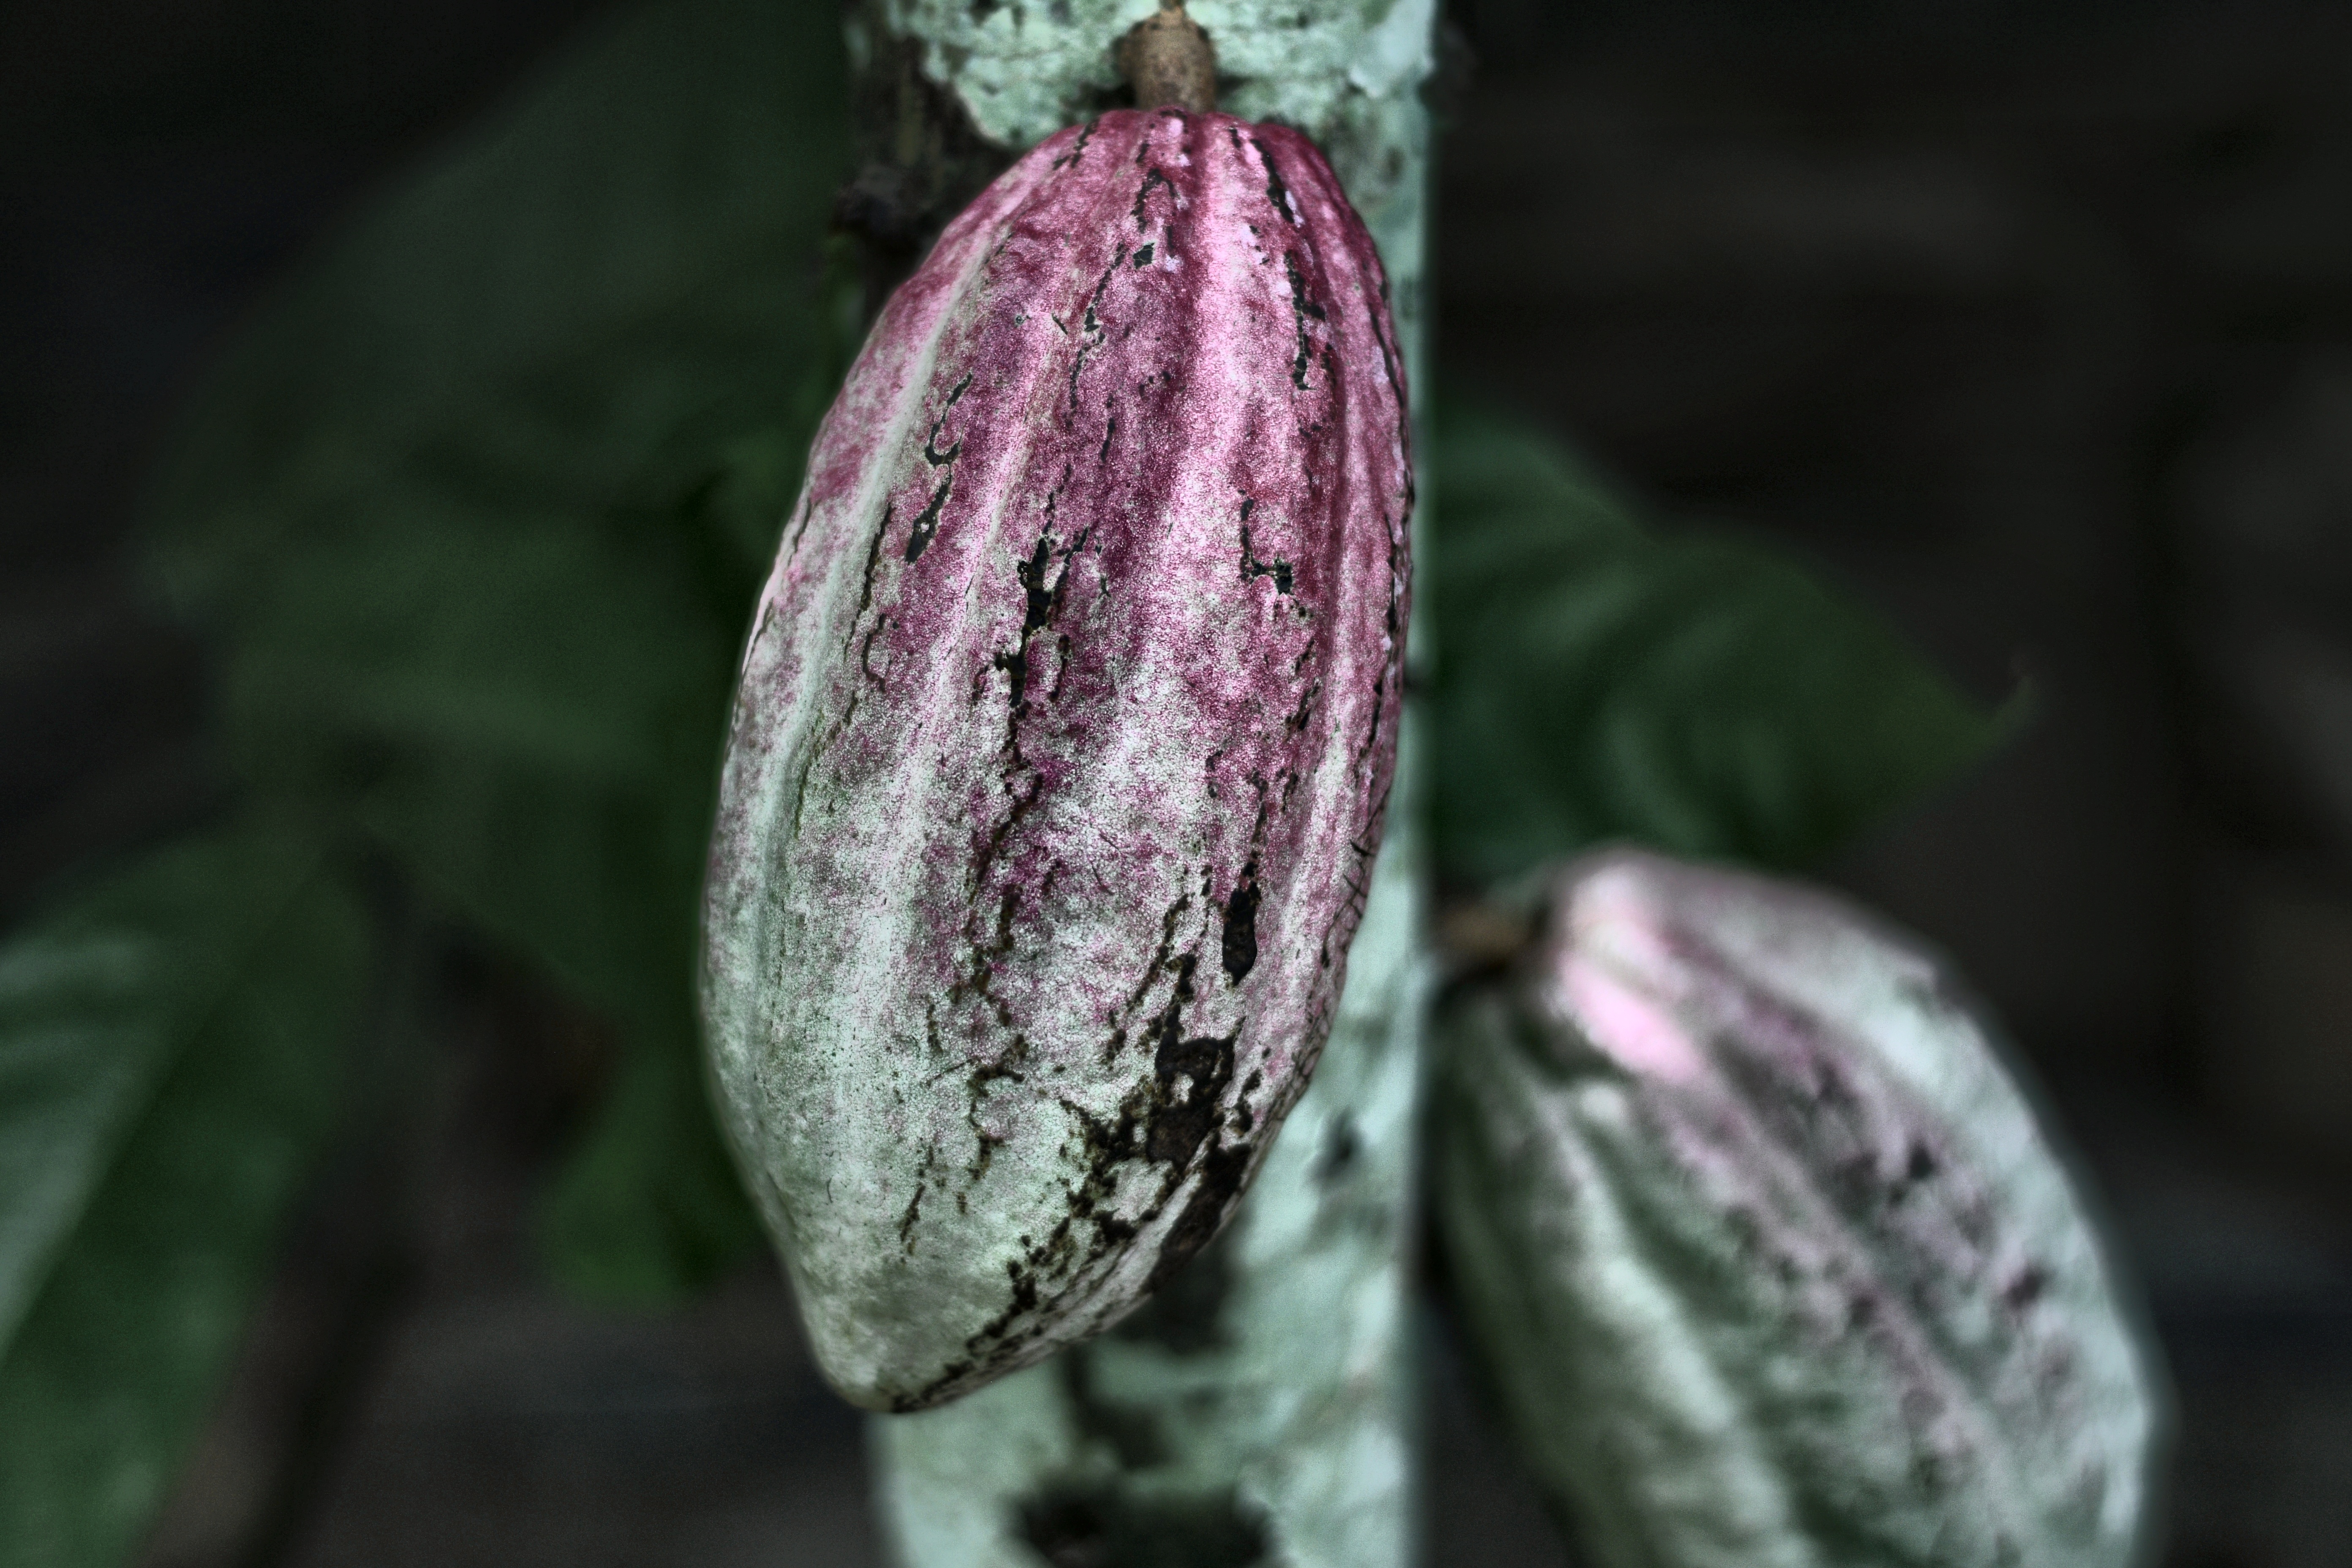
Maturity: unmature
Variety: Guiana